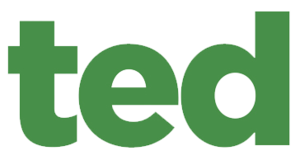
Ted est un film américain écrit, produit et réalisé par Seth MacFarlane, sorti en 2012.